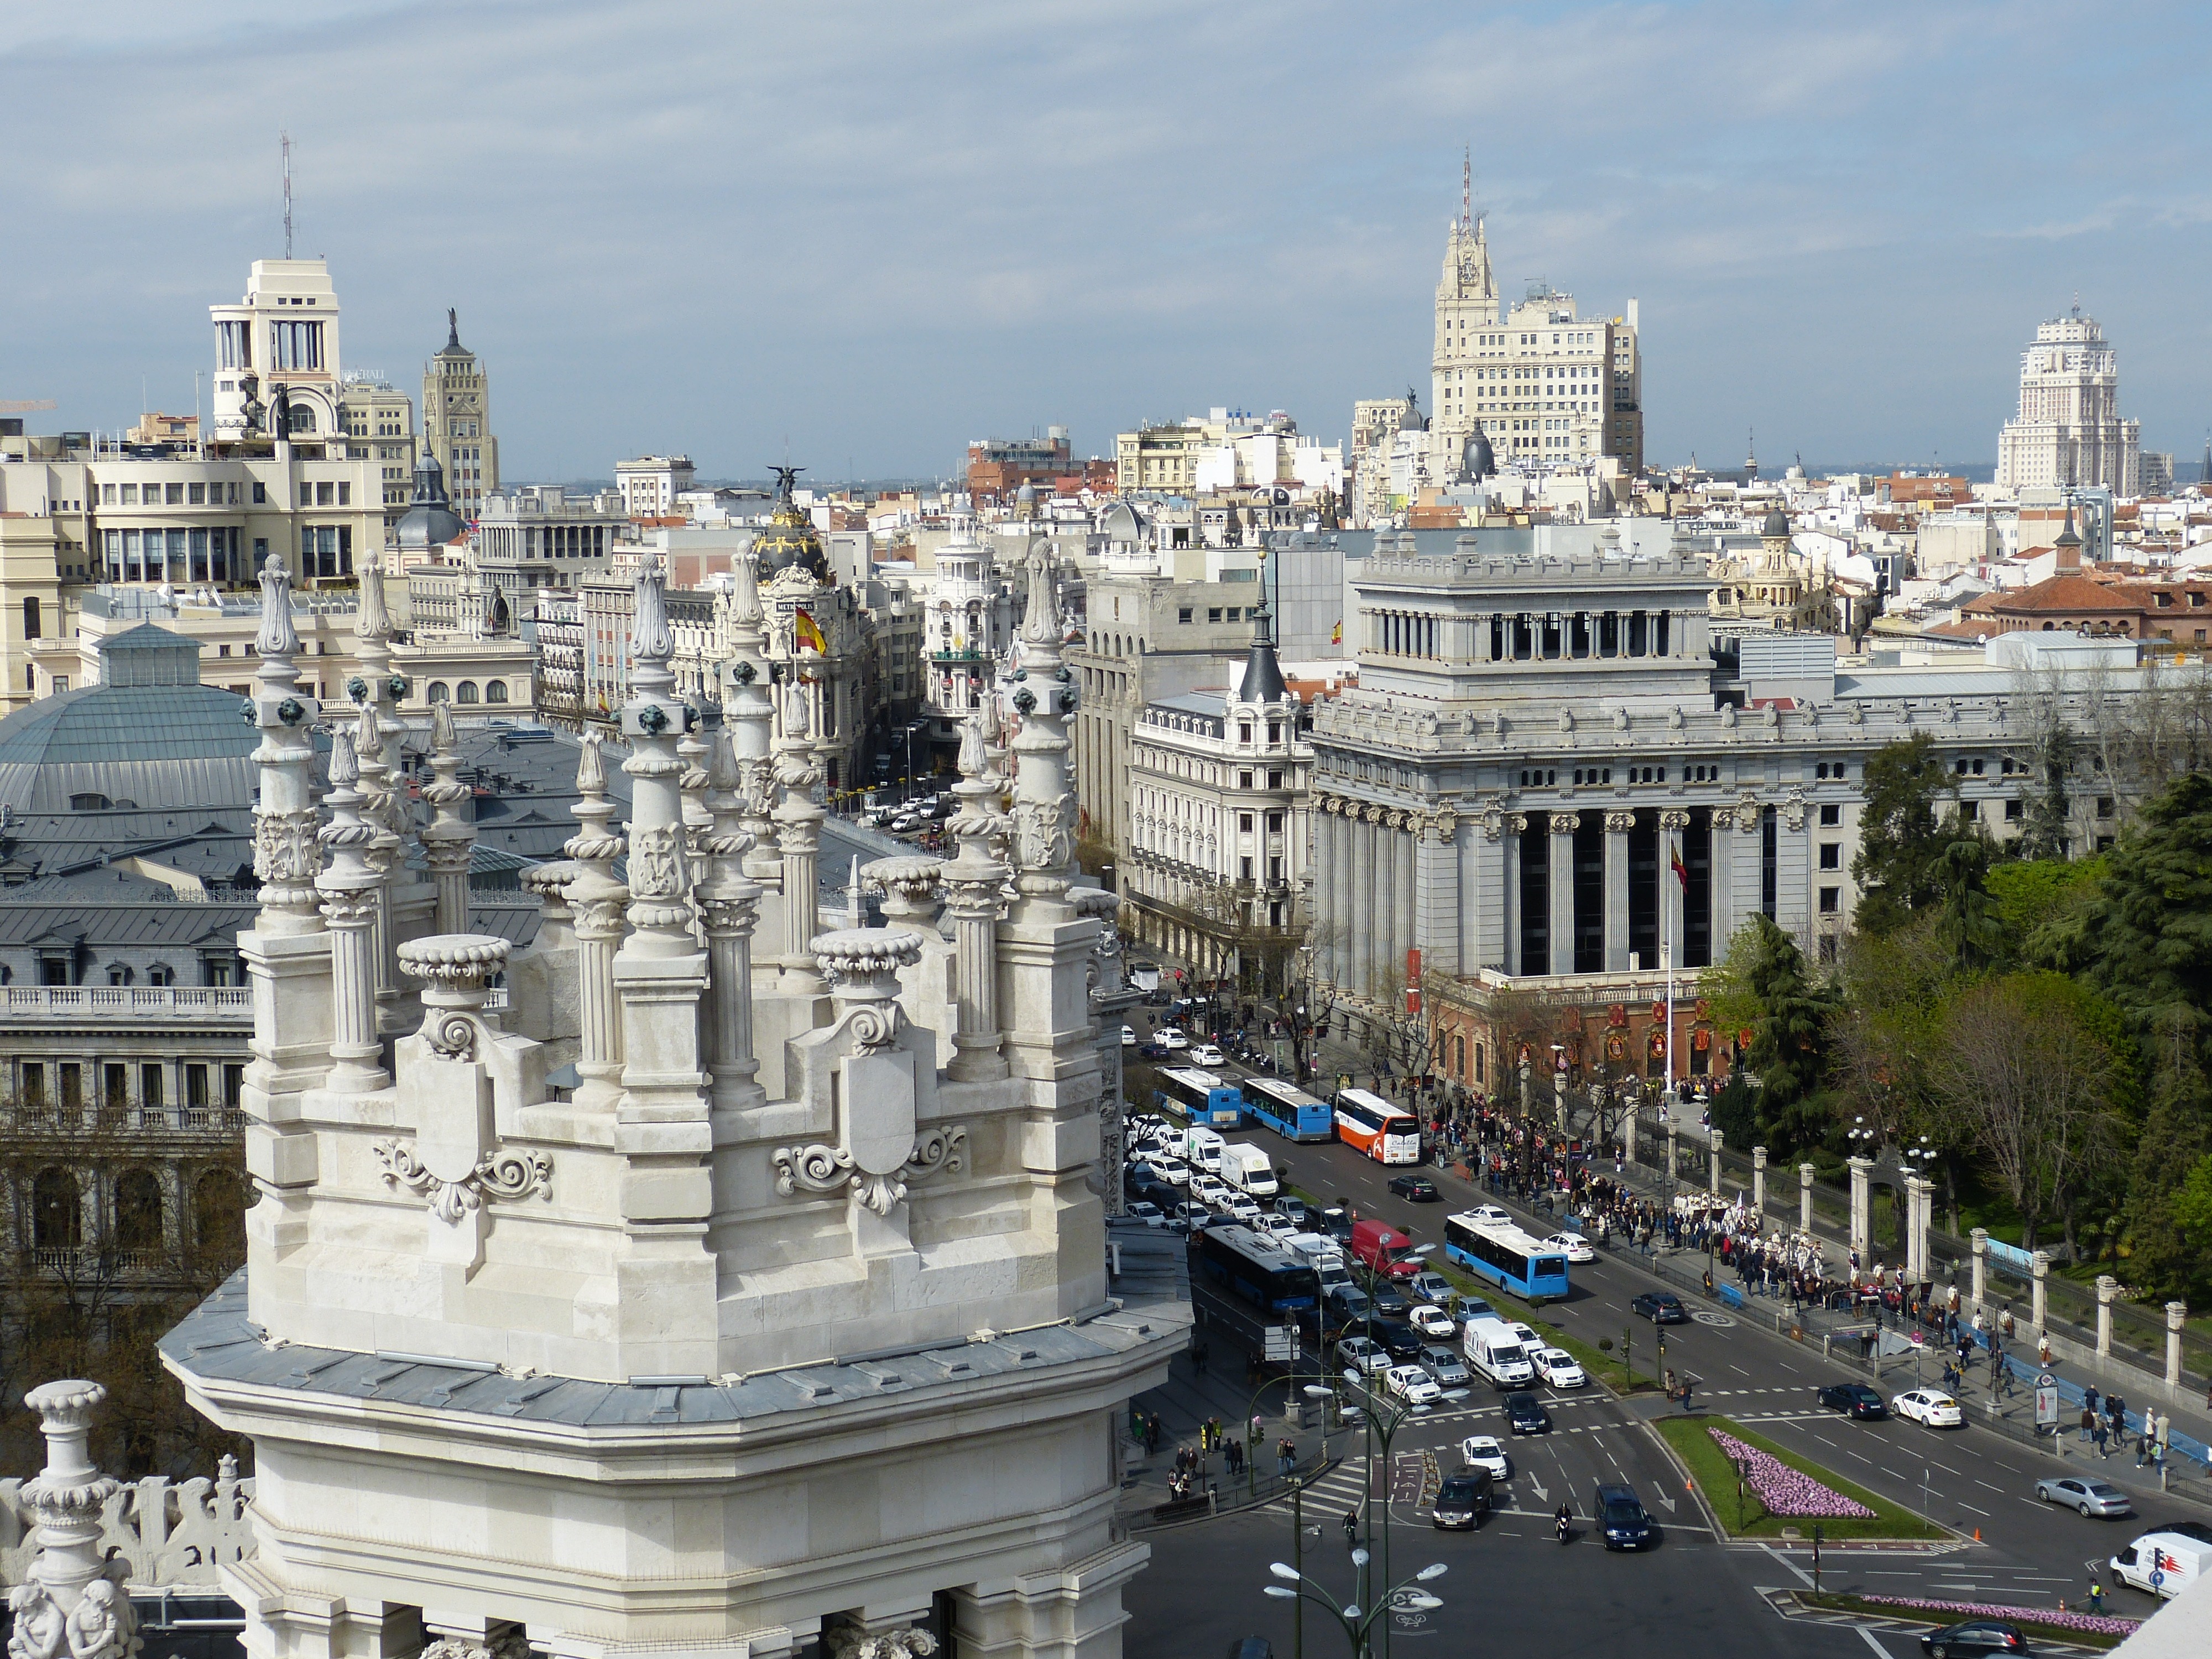
architecture, road, traffic, view, building, palace, city, monument, cityscape, travel, tower, plaza, landmark, tourism, place of worship, spain, madrid, outlook, town square, metropolis, town hall, tours, ancient history, human settlement